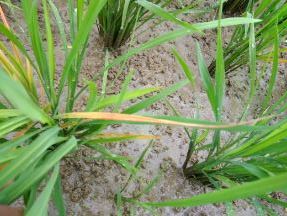
Disease: Tungro